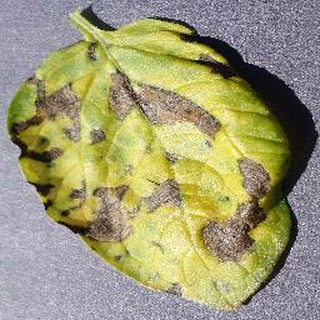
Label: potato_early_blight